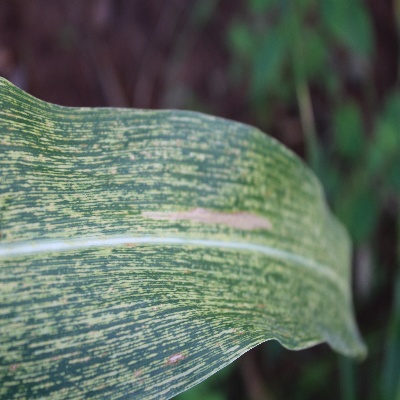
Crop: Maize
Condition: streak virus